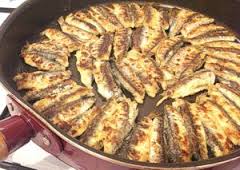
Yemek: hamsi